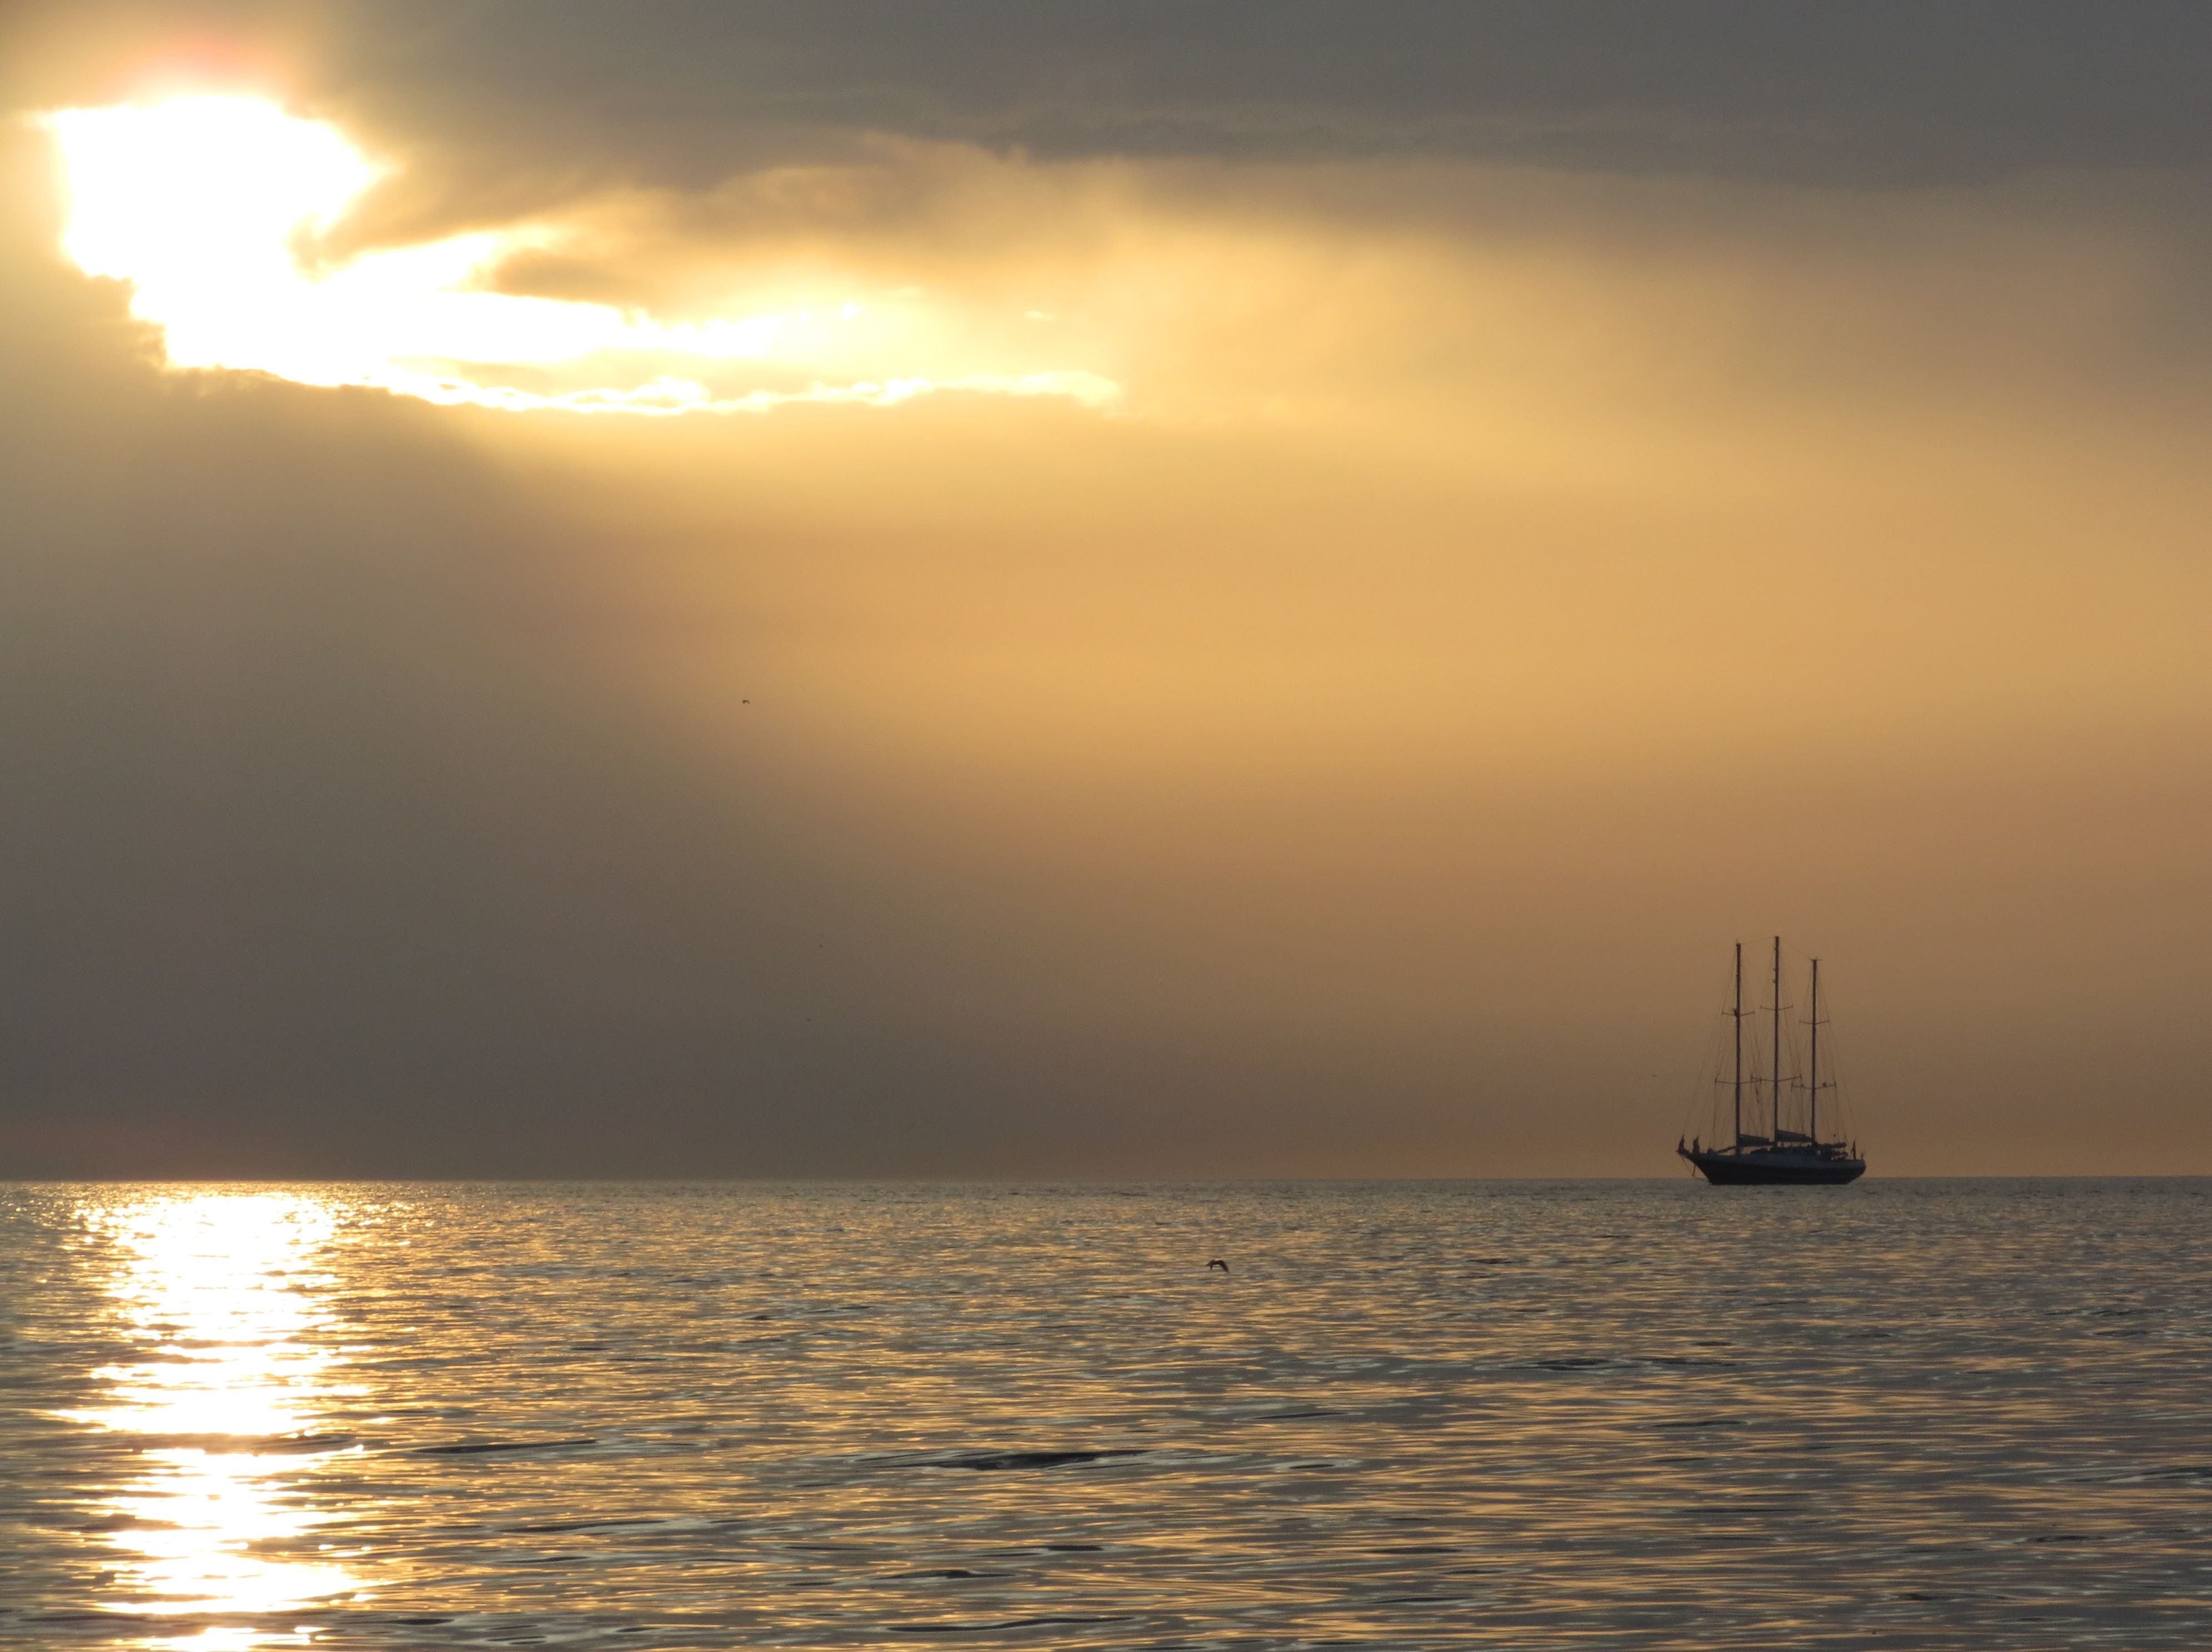
sea, coast, ocean, horizon, cloud, sun, sunrise, sunset, sunlight, morning, dawn, ship, dusk, evening, vehicle, bay, scheveningen, clouds, afterglow, atmospheric phenomenon